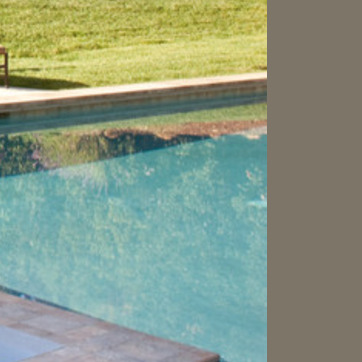
Material: water